8th Infantry Regiment (United States)

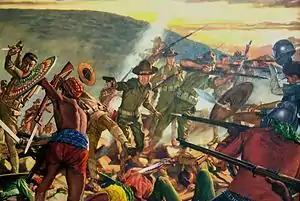
As depicted by the United States Army Center of Military History, the "four-day battle of Bagsak Mountain on Jolo Island in the Philippines took place from 11 to 15 June 1913. Americans of the 8th Infantry and the Philippine Scouts, personally led by Brigadier General John J. Pershing, brought to an end years of bitter struggle against the Moro pirates."

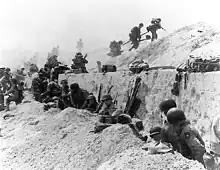
Troops of the 8th Infantry Regiment of the 4th Infantry Division move off the Utah Beachhead on D-Day

Consolidated in May 1869 with the 33d Infantry (see ANNEX) and consolidated unit designated as the 8th Infantry